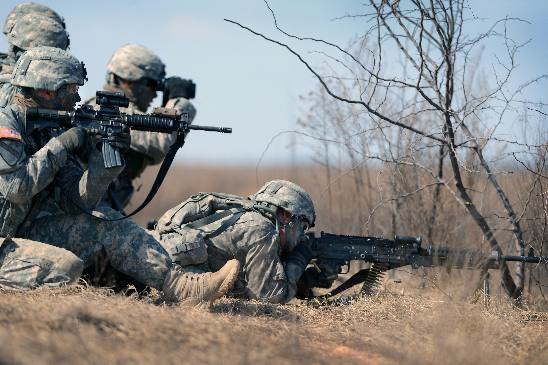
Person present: Yes